Question: Please indicate a possible affordance area of the hold_frisbee that can be used for holding
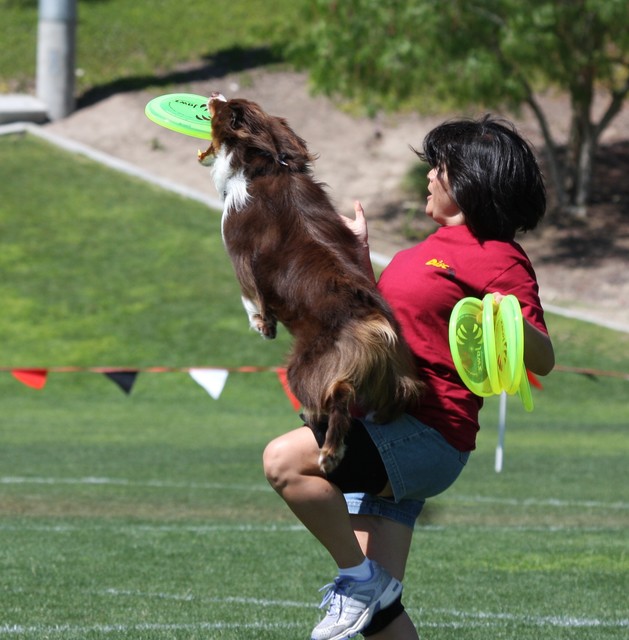
Answer: [440, 284.5, 525, 407.5]